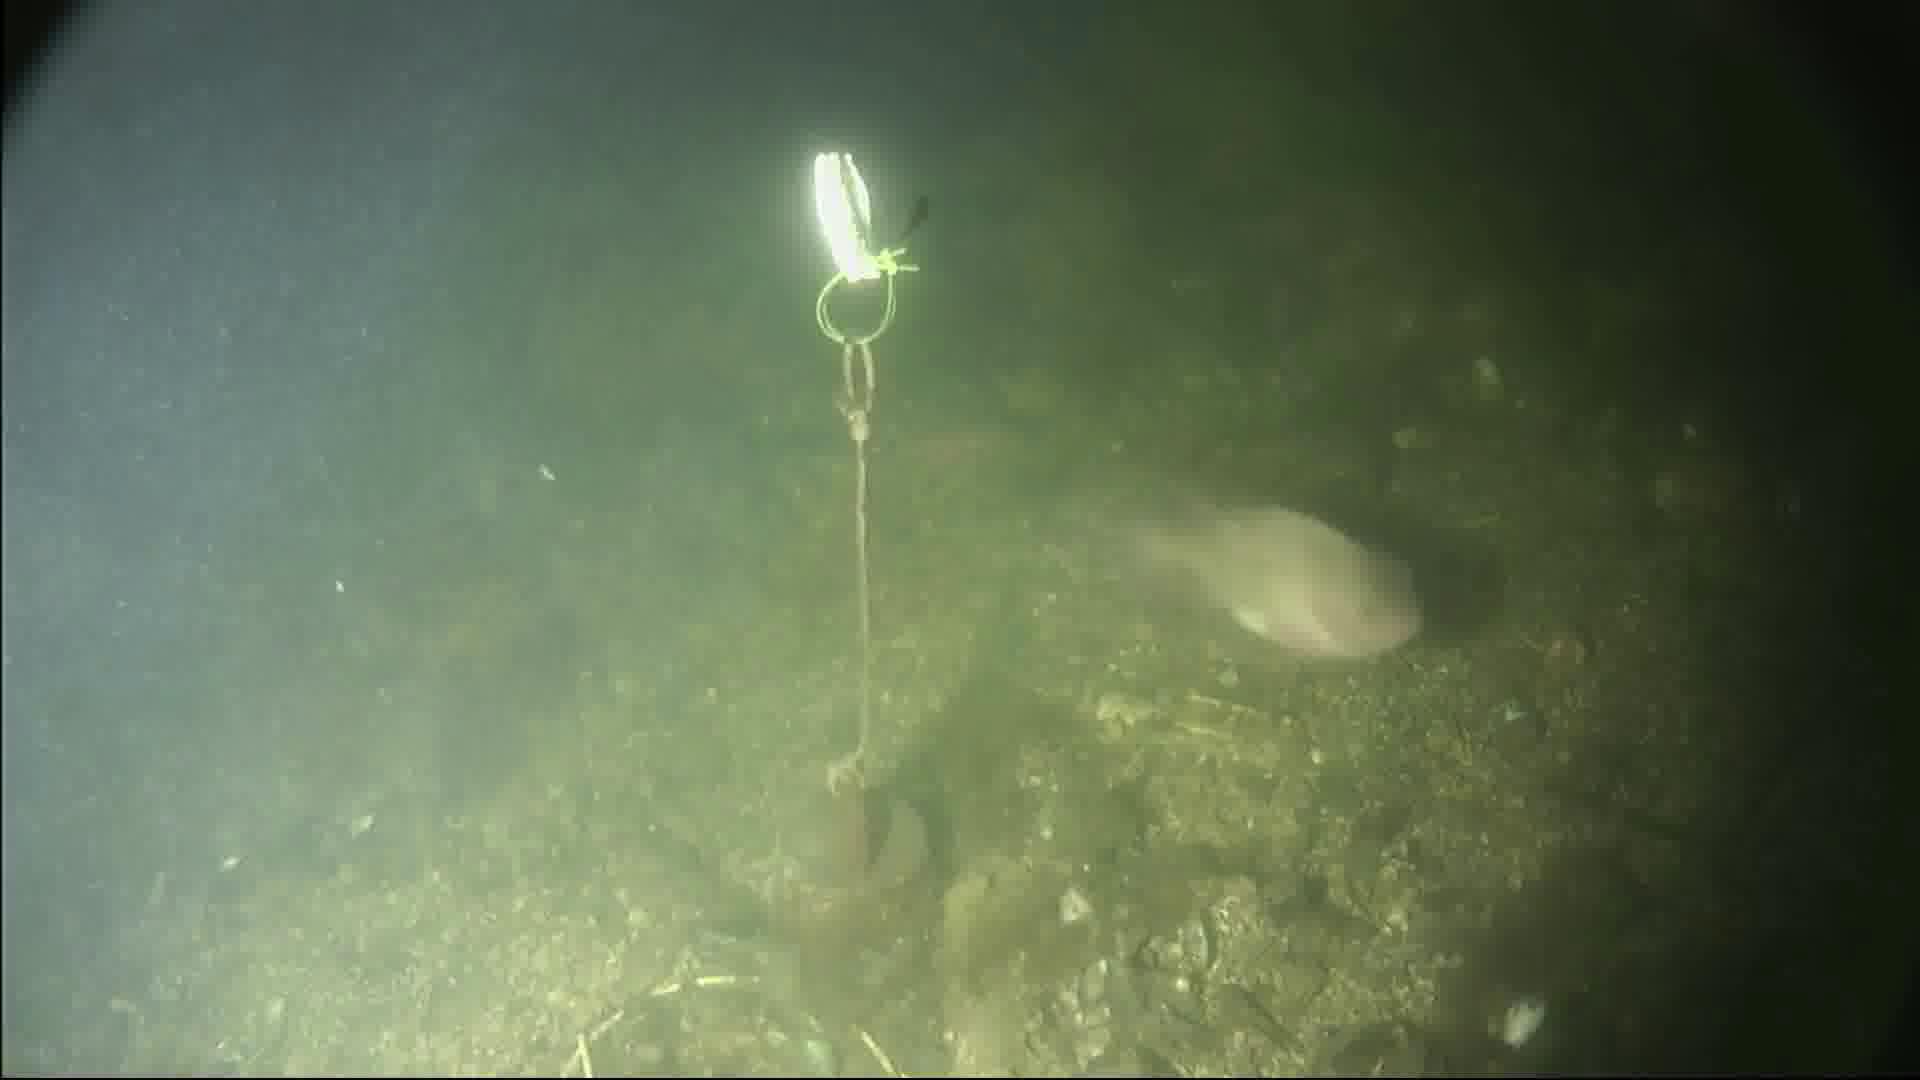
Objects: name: fish